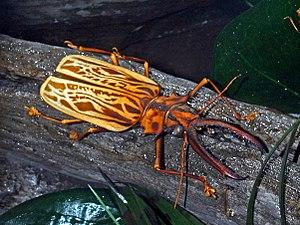
Macrodontia cervicornis est une espèce d'insectes coléoptères, de la famille des Cerambycidae, sous-famille des Prioninae et du genre Macrodontia.